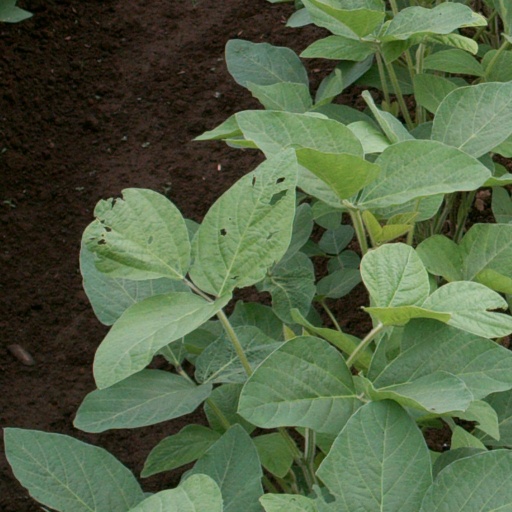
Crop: soybean